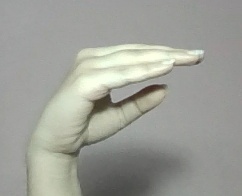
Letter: jeem